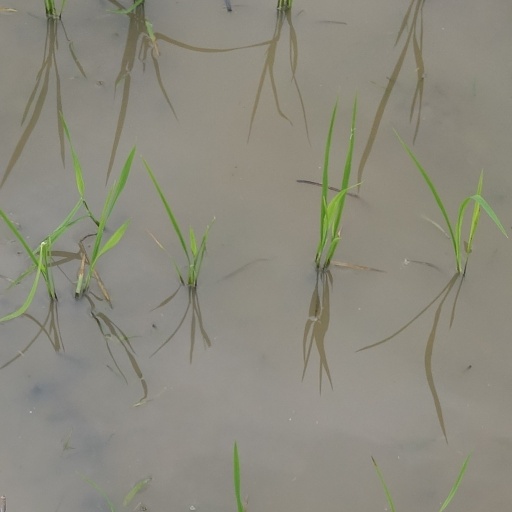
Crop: rice